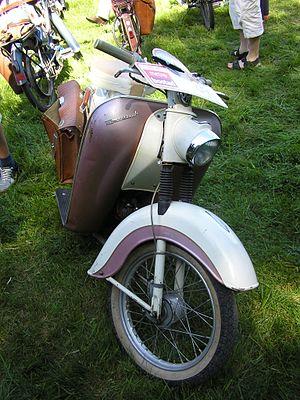
Sixten Sason, de son vrai nom Karl-Erik Sixten Andersson, né le 12 mars 1912 à Skövde et mort le 1ᵉʳ avril 1967 à Solna, est un designer industriel suédois. Il doit sa notoriété au fait d'avoir dessiné les premières automobiles Saab.